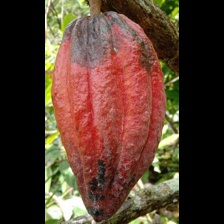
Label: phytophthora